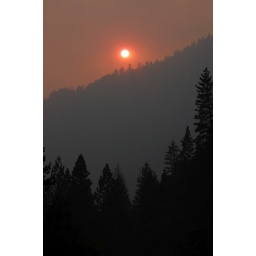
Due to the forest fire that was raging a couple of miles away the sunset that evening was very red in colour.